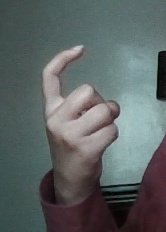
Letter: ra